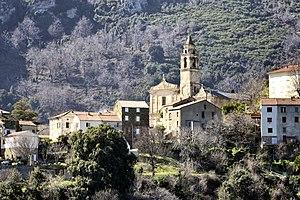
Santo-Pietro-di-Tenda est une commune française située dans la circonscription départementale de la Haute-Corse et le territoire de la collectivité de Corse.